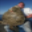
Label: flatfish